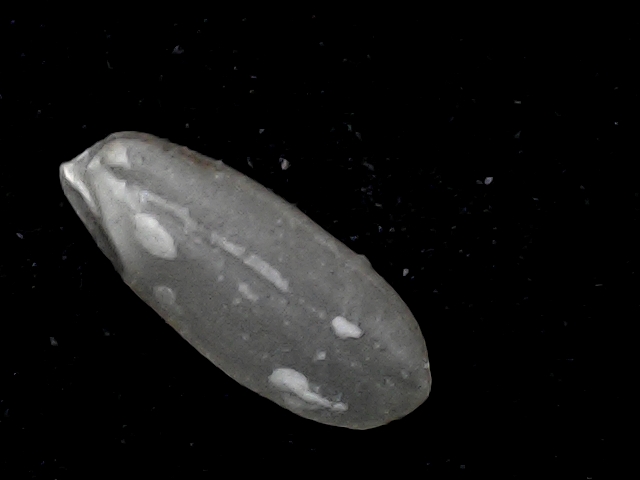
Rice variety: BR22